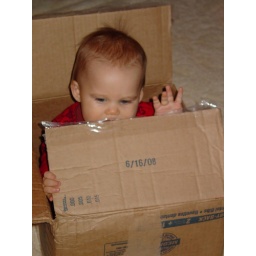
boy in box